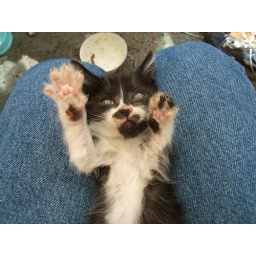
This is what comes of a kitten who insists on standing in the food bowl.